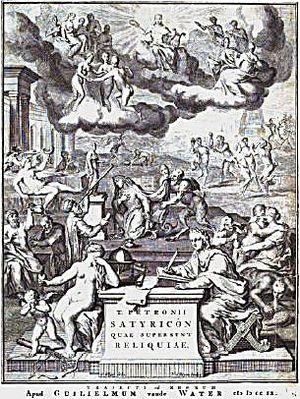
Pétrone est un écrivain romain, auteur du Satyricon. Il est généralement identifié avec Petronius Niger, ancien consul, l'un des favoris de Néron, jouant à la cour le rôle d'arbitre du bon goût dans les années 60, avant de tomber en disgrâce et de se donner la mort en s'ouvrant les veines après avoir relaté par écrit les turpitudes de Néron. Toutefois, d'autres hypothèses quant à son identité ont été formulées.
Le Satyricon, également orthographié Satiricon, la forme au pluriel « les Satyrica » est préférable, est un roman satirique écrit en latin attribué, sans certitude absolue, à Pétrone. Le roman, considéré comme l'un des premiers de la littérature mondiale, mêle vers et prose, latin classique et vulgaire. Il est constitué par un récit-cadre et trois récits enchâssés : L'Éphèbe de Pergame, La Matrone d'Éphèse et le Festin chez Trimalcion, autant d'intrigues à la vaste postérité littéraire.